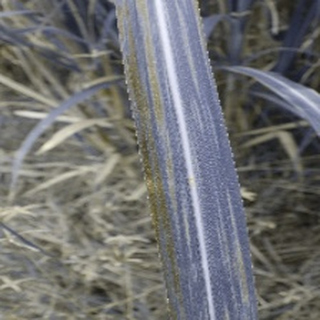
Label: sugarcane_bacterial_blight